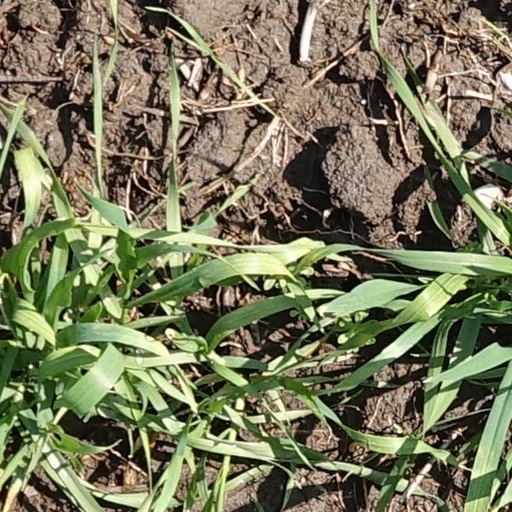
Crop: wheat